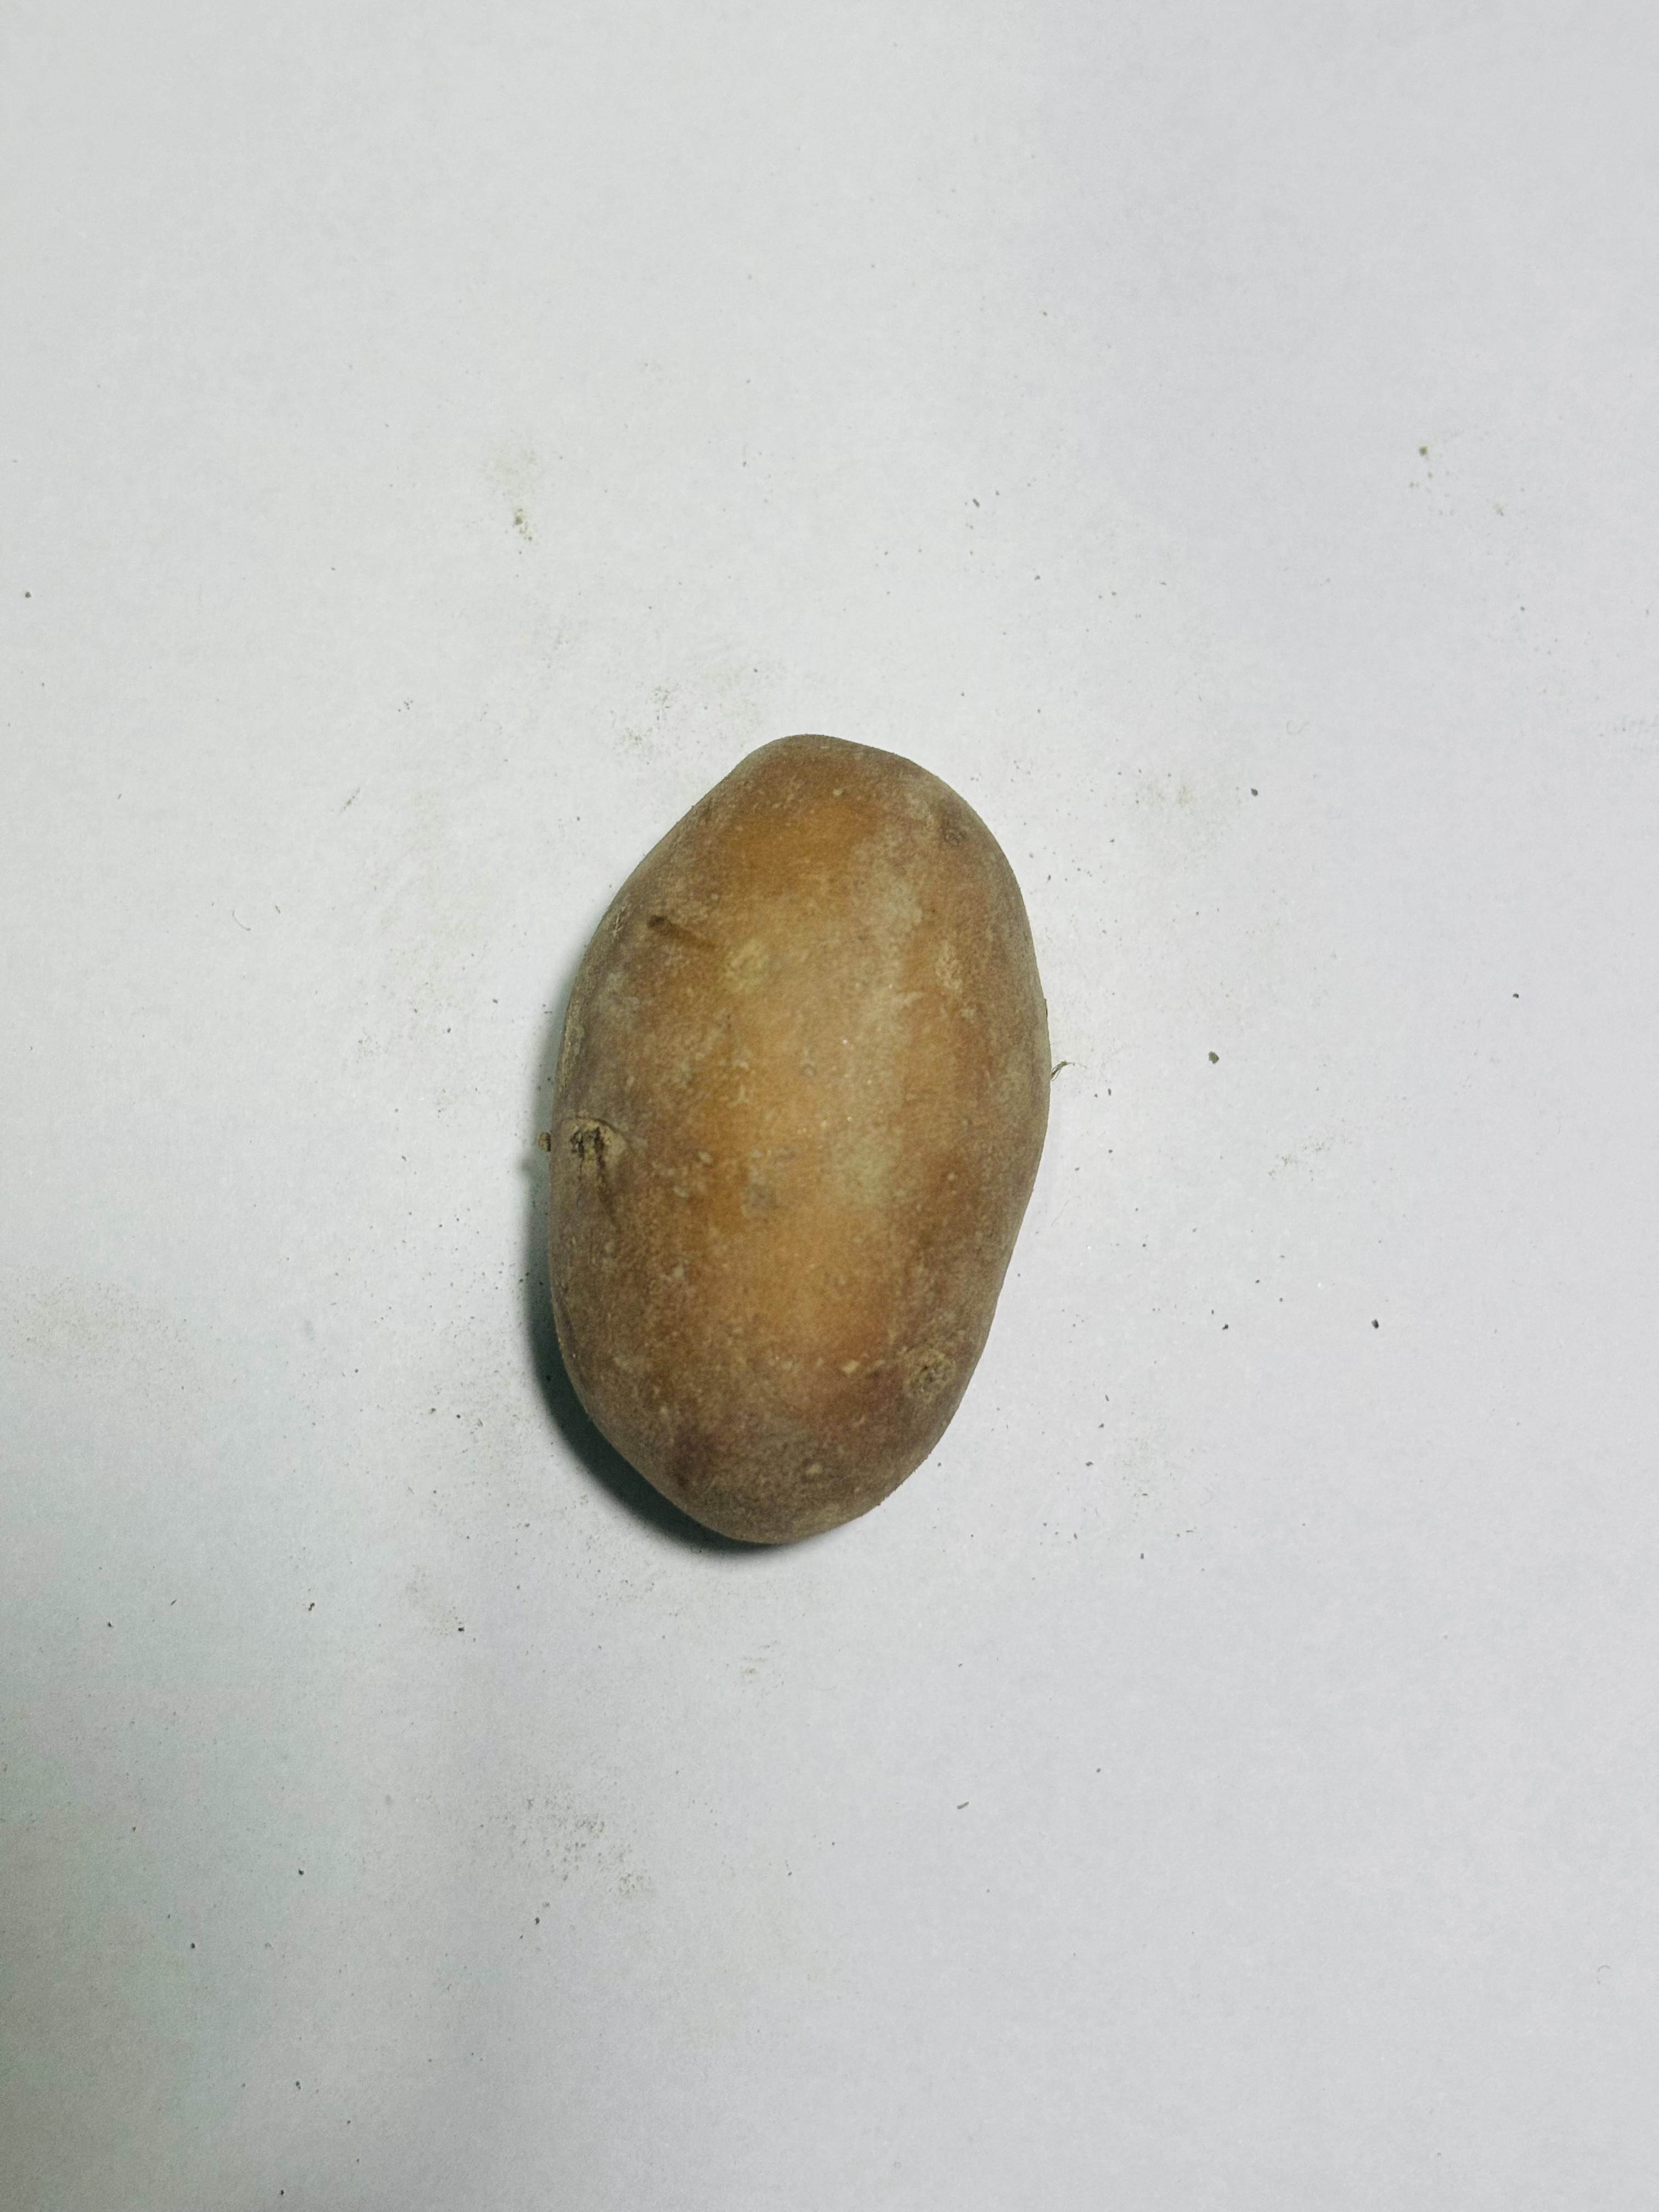
Label: Potato